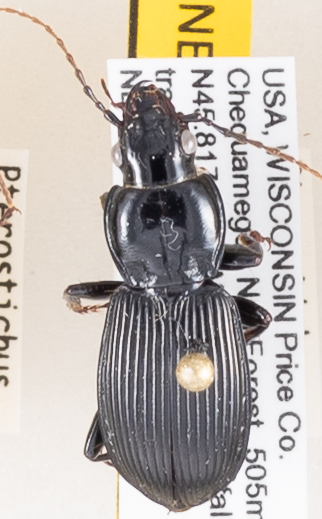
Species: Pterostichus coracinus
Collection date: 2020-08-11
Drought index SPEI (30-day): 2.09
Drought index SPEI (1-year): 2.09
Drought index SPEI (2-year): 2.09